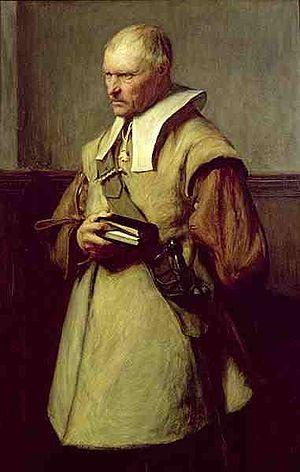
Peveril du Pic est un roman historique de l'auteur écossais Walter Scott, paru le 7 janvier 1823 sous la signature « par l'auteur de Waverley, Kenilworth, etc. » Le récit a pour cadre l'Angleterre et l'île de Man au XVIIᵉ siècle. C'est le plus long des romans de Scott.
Les « Tête-Rondes » était le surnom donné aux puritains partisans du Parlement d'Angleterre pendant la Première Révolution anglaise, appelés également Parliamentarians. Les Têtes rondes étaient dirigés par Oliver Cromwell. Leurs ennemis, les royalistes partisans du roi Charles Iᵉʳ, étaient surnommés les Cavaliers.